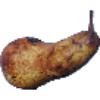
Label: pear_abate